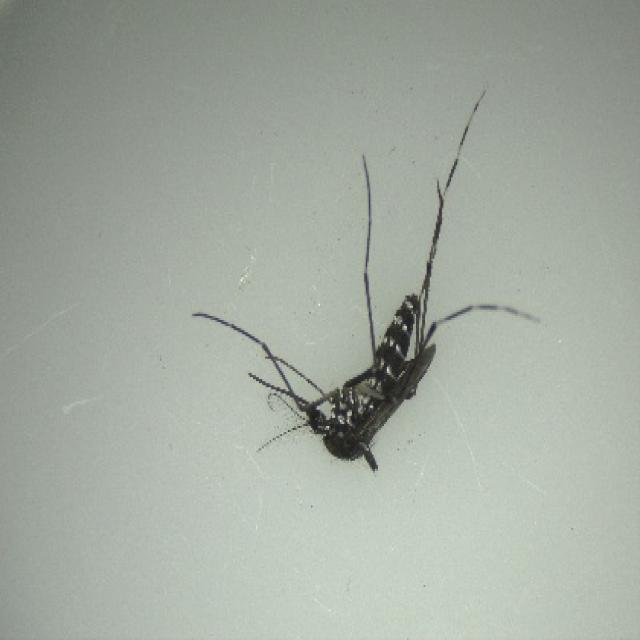
Species: aedes_albopictus